Ejgayehu Taye

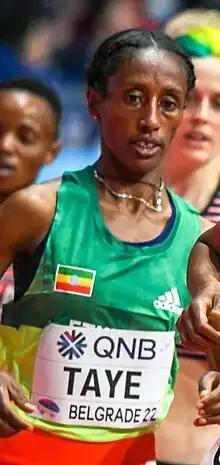
Taye in 2022

Ejgayehu Taye (born 10 February 2000) is an Ethiopian Olympic long-distance runner. She won the bronze medal for the 3000 metres at the 2022 World Indoor Championships. She also held the mixed world record 5 km road race from 2021 to 2024, with a time of 14:19.